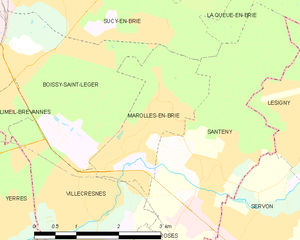
Carte des communes françaises Marolles-en-Brie